Fancy Bear

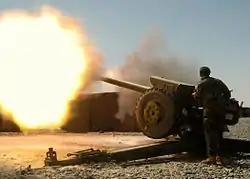
An infected version of an app to control the D-30 Howitzer was allegedly distributed to the Ukrainian artillery

According to CrowdStrike from 2014 to 2016, the group used Android malware to target the Ukrainian Army's Rocket Forces and Artillery. They distributed an infected version of an Android app whose original purpose was to control targeting data for the D-30 Howitzer artillery. The app, used by Ukrainian officers, was loaded with the X-Agent spyware and posted online on military forums. CrowdStrike initially claimed that more than 80% of Ukrainian D-30 Howitzers were destroyed in the war, the highest percentage loss of any artillery pieces in the army (a percentage that had never been previously reported and would mean the loss of nearly the entire arsenal of the biggest artillery piece of the Ukrainian Armed Forces). According to the Ukrainian army CrowdStrike's numbers were incorrect and that losses in artillery weapons "were way below those reported" and that these losses "have nothing to do with the stated cause". CrowdStrike has since revised this report after the International Institute for Strategic Studies (IISS) disavowed its original report, claiming that the malware hacks resulted in losses of 15–20% rather than their original figure of 80%.